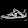
Label: Sandal